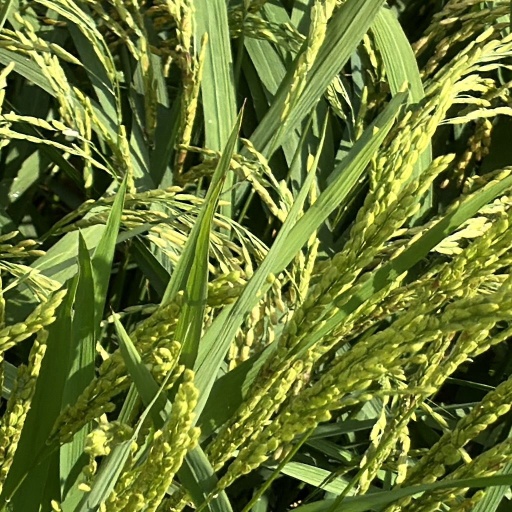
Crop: rice